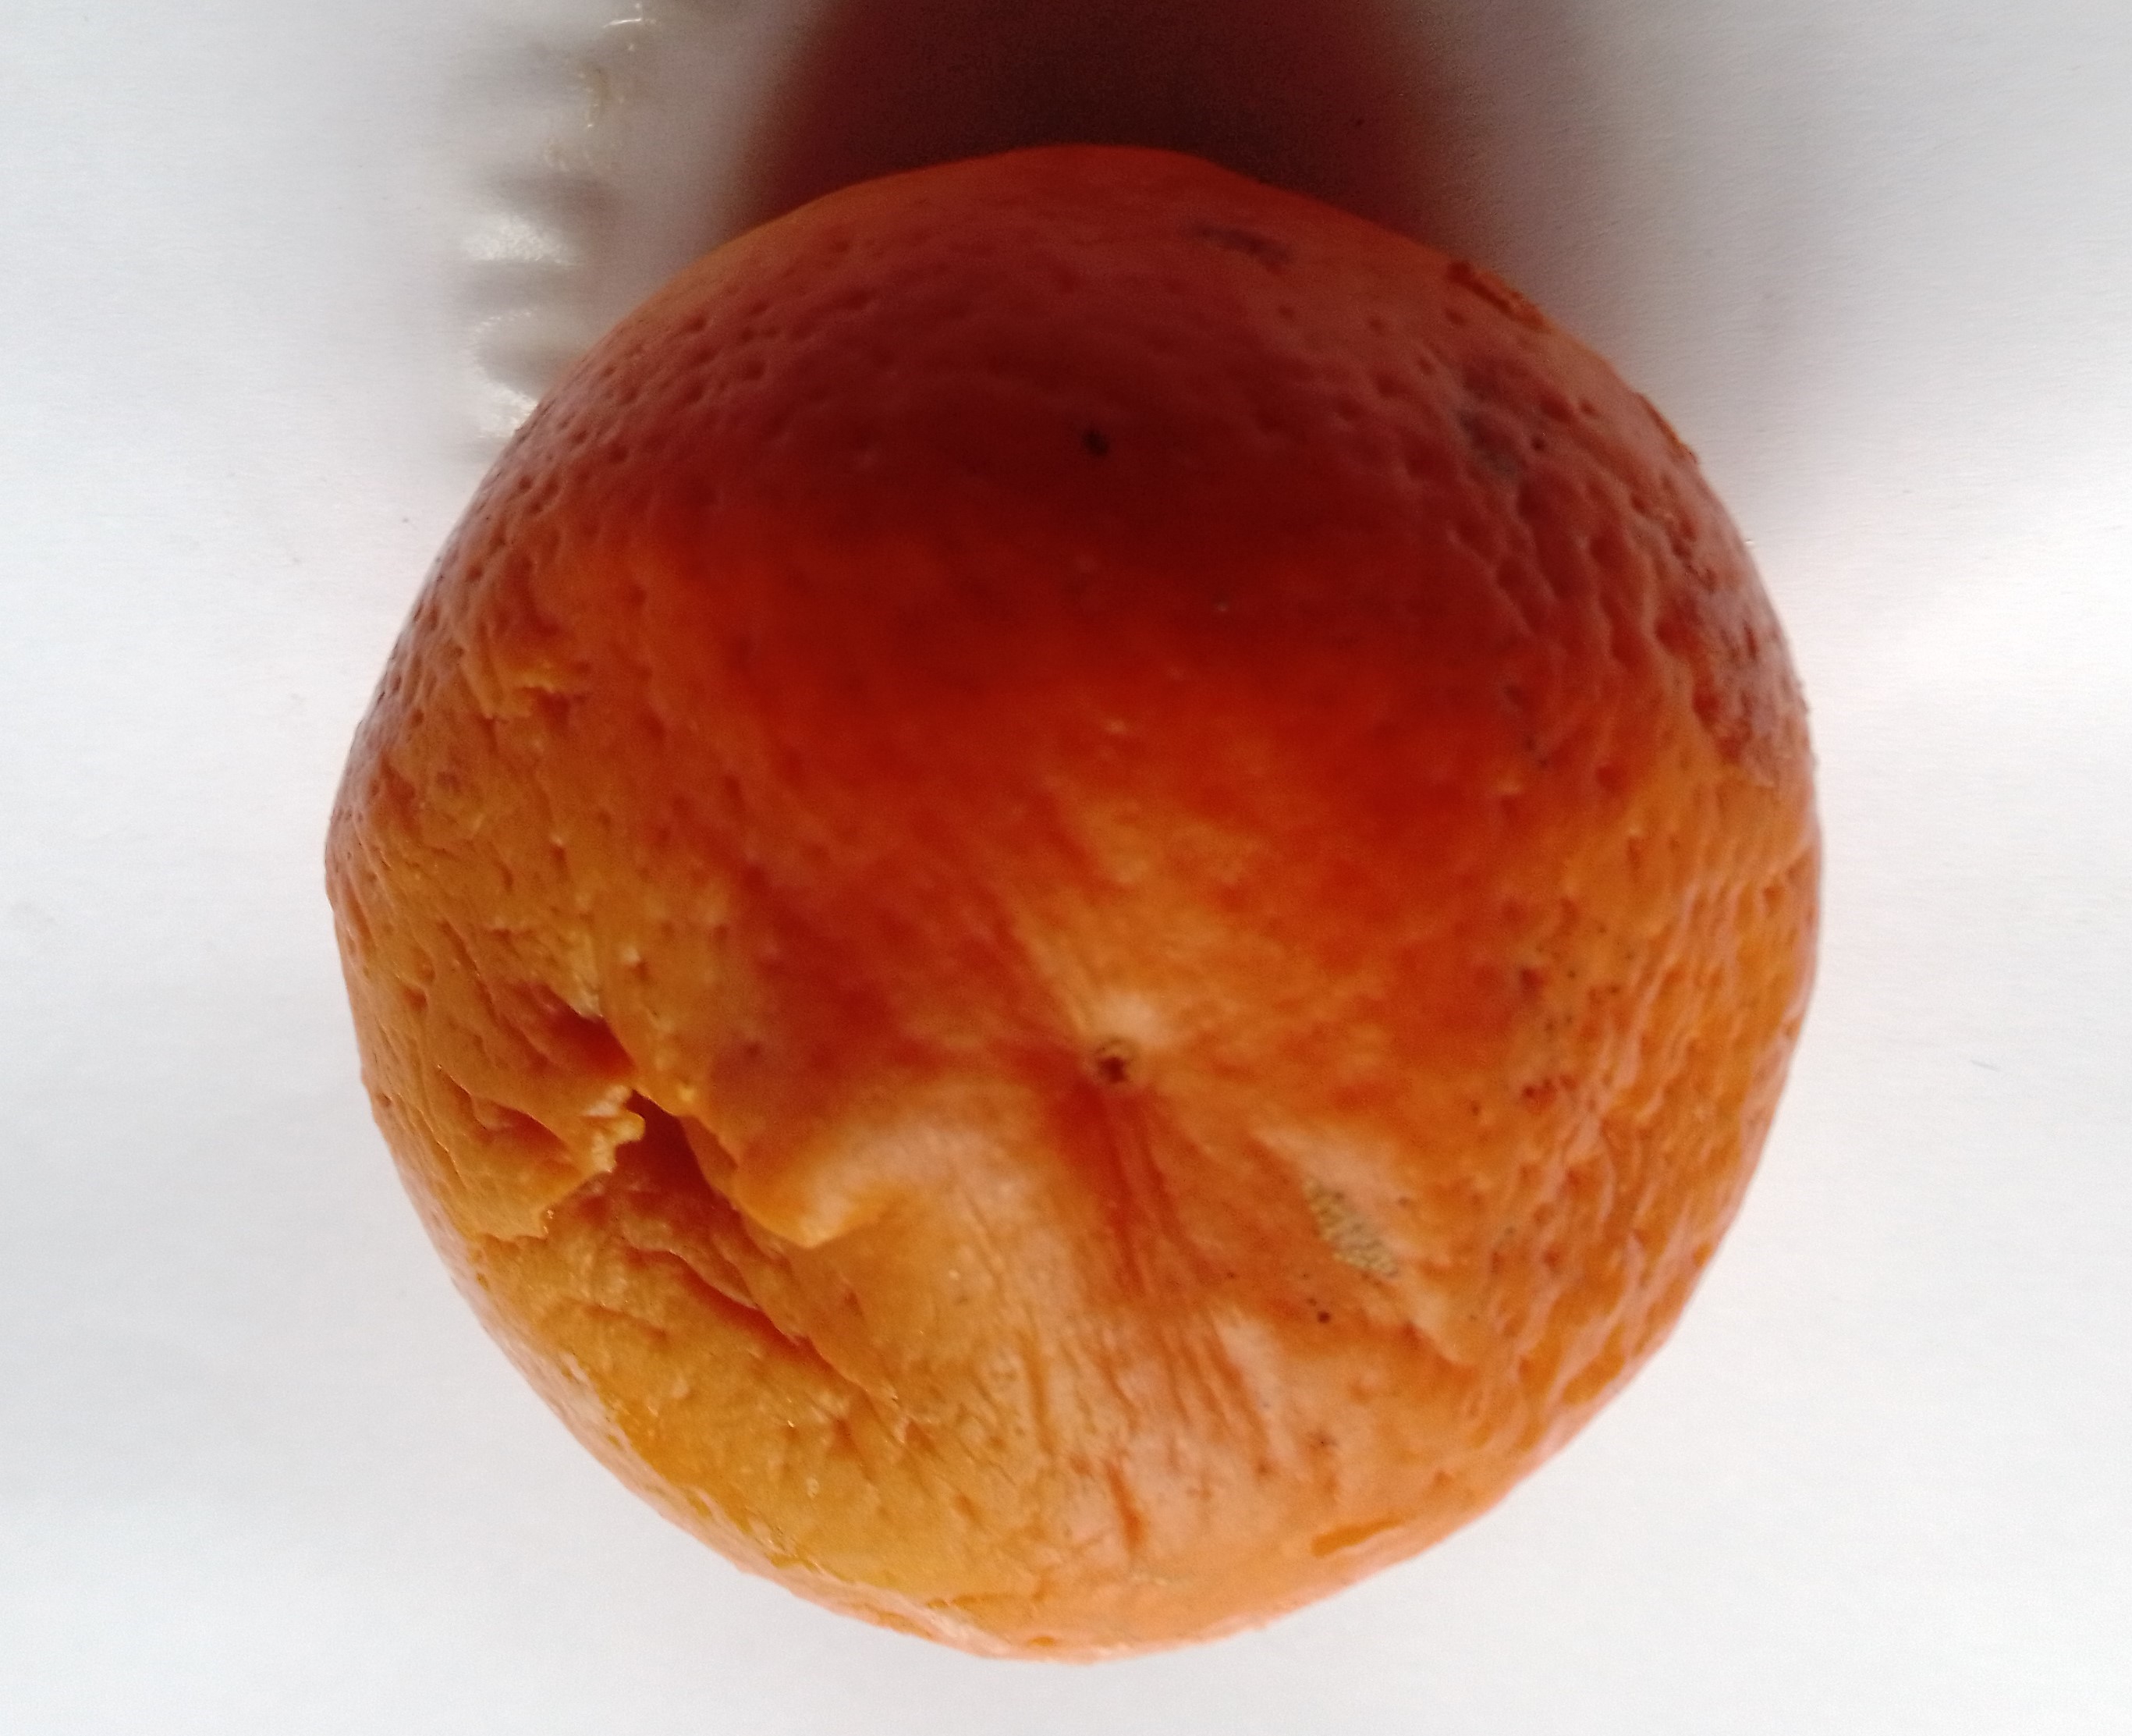
Fruit: orange
Condition: rotten